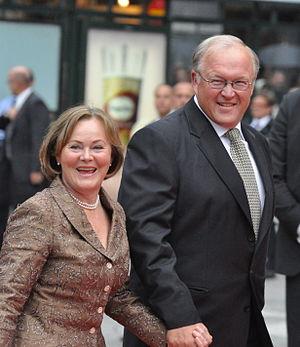
Anitra Steen, née Bergström le 13 mai 1949, est la directrice du Systembolaget, le monopole suédois des ventes alcoolisées à plus de 3,5 %. Le 6 décembre 2003, elle s'est mariée avec Göran Persson alors Premier ministre de la Suède.